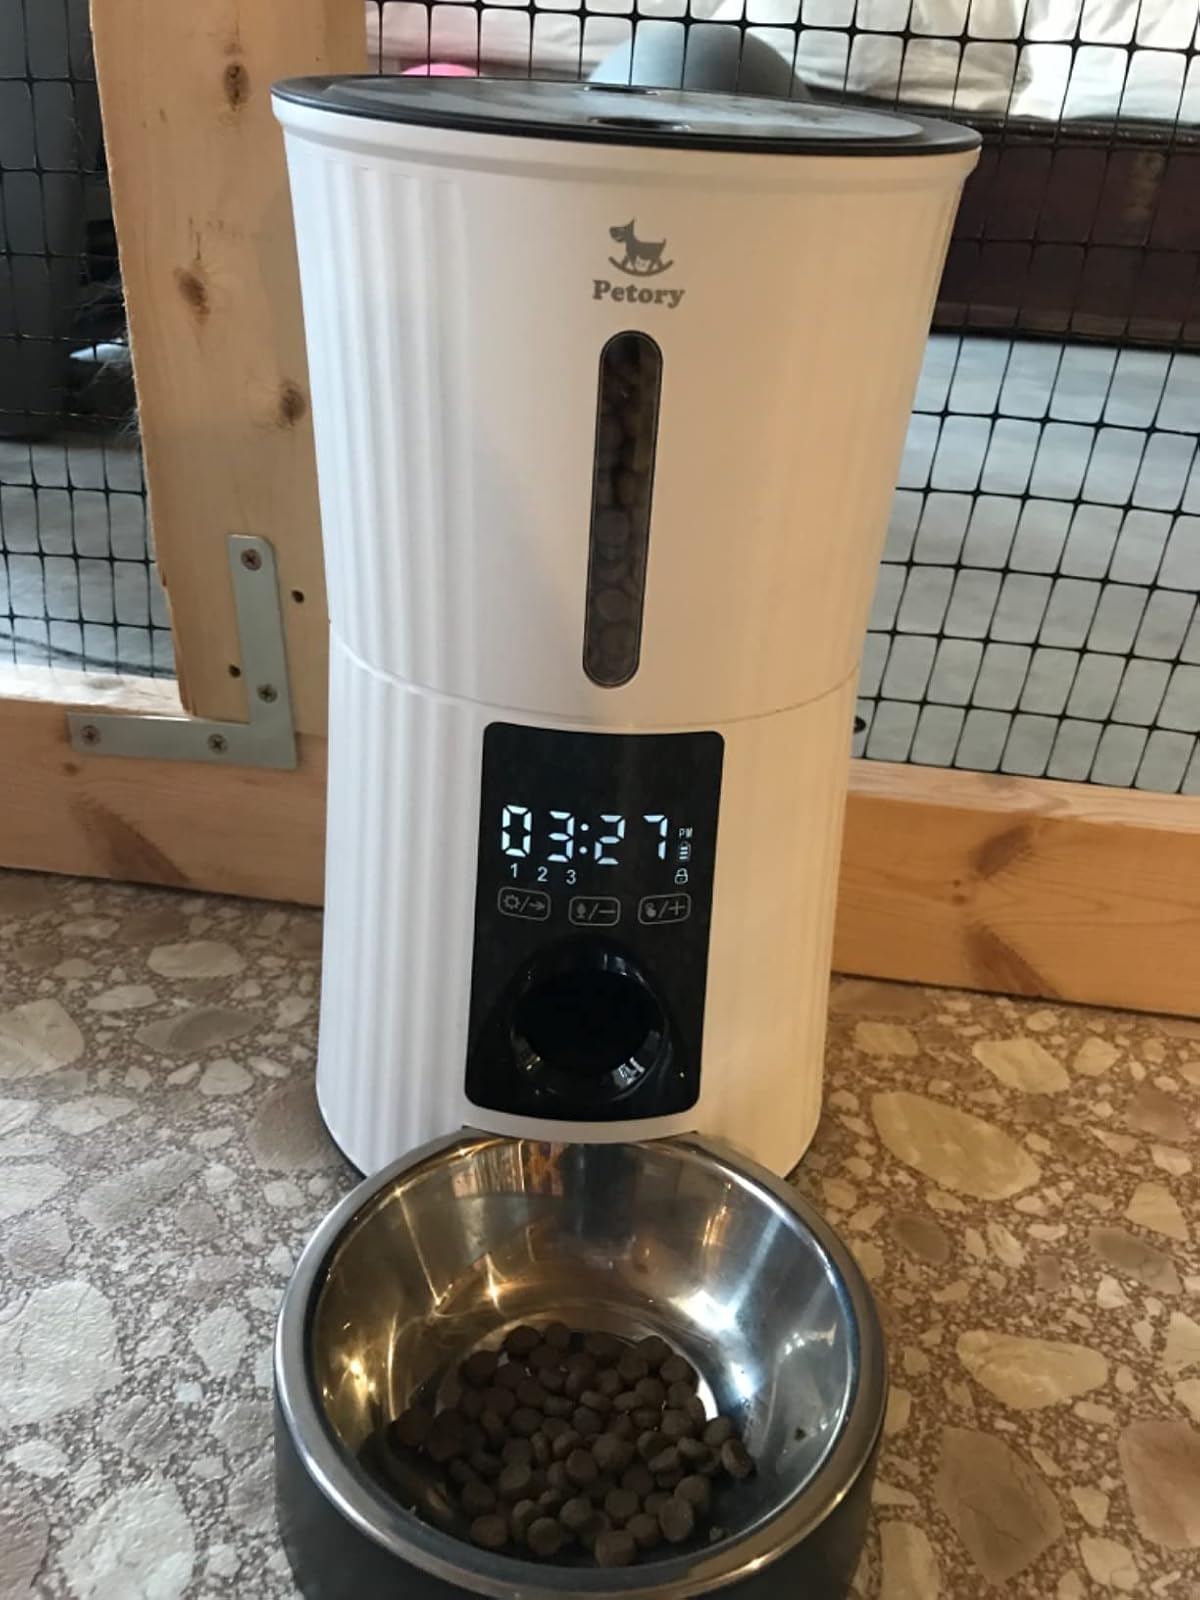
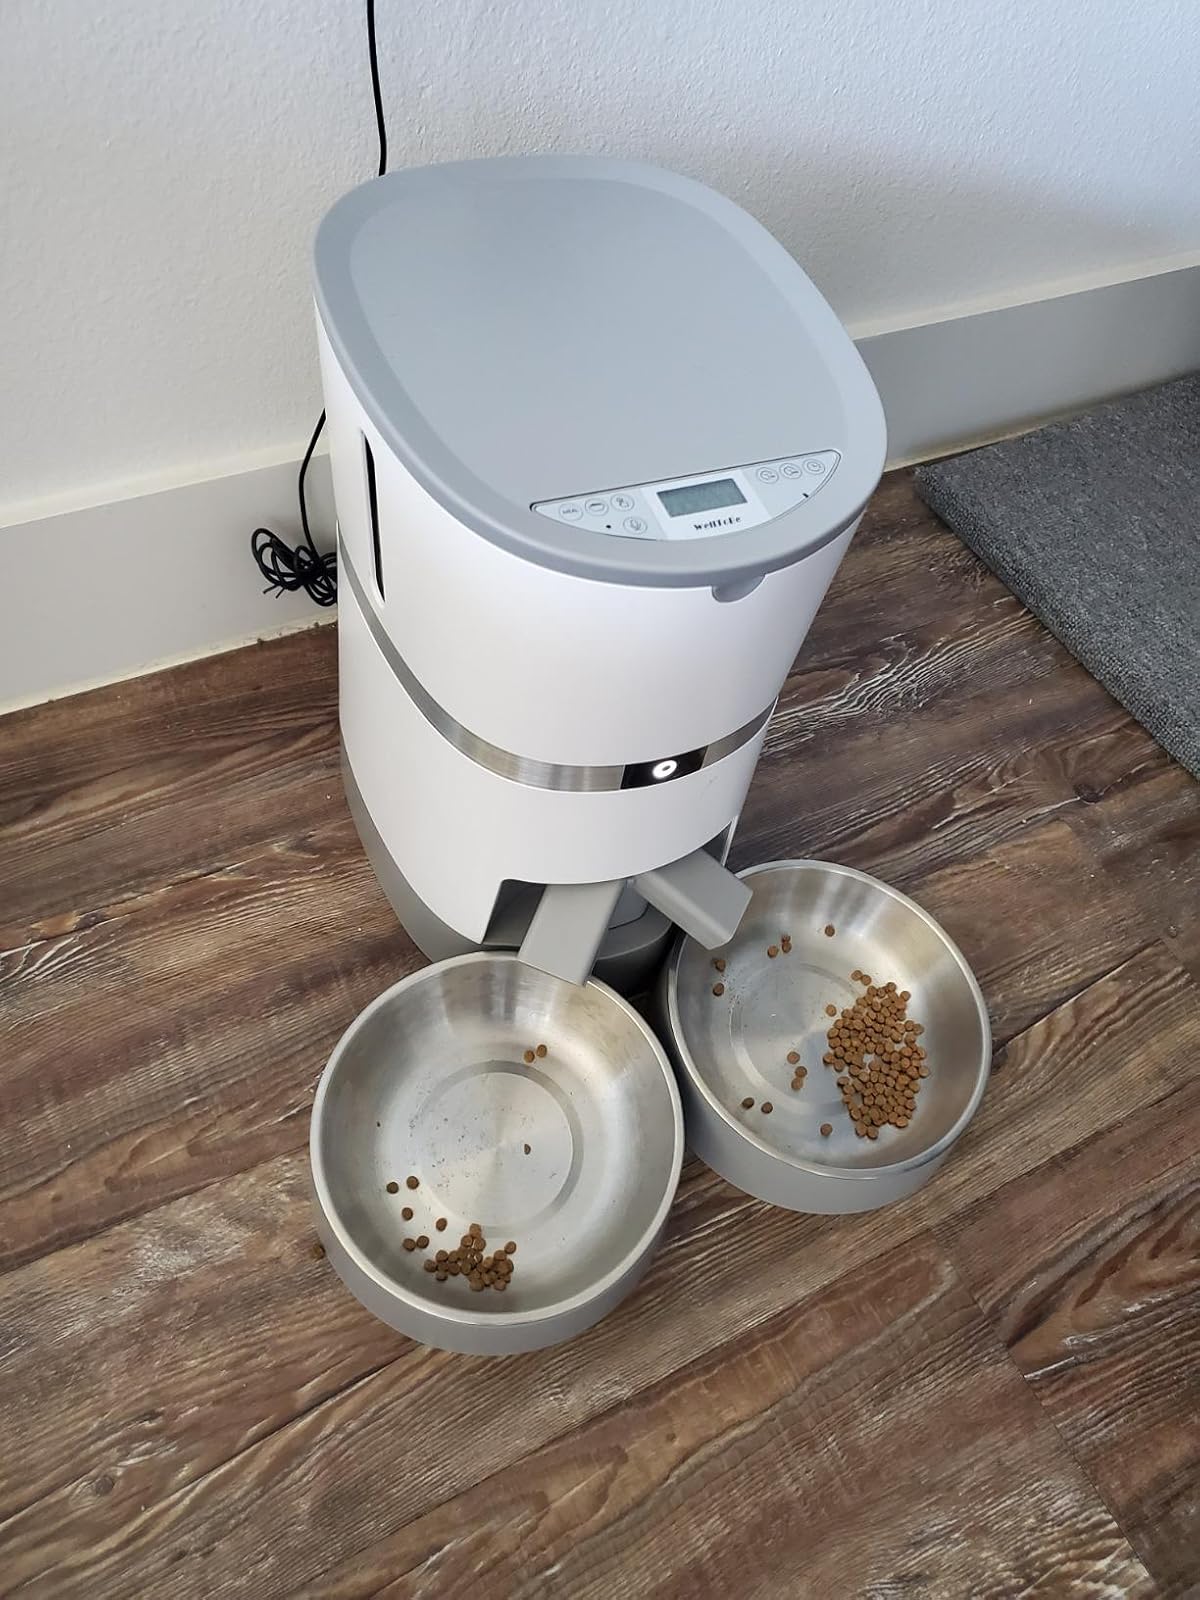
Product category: items_feeder
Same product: no